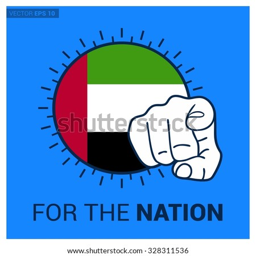
country flag and pointing finger at viewer typography ready for the nation